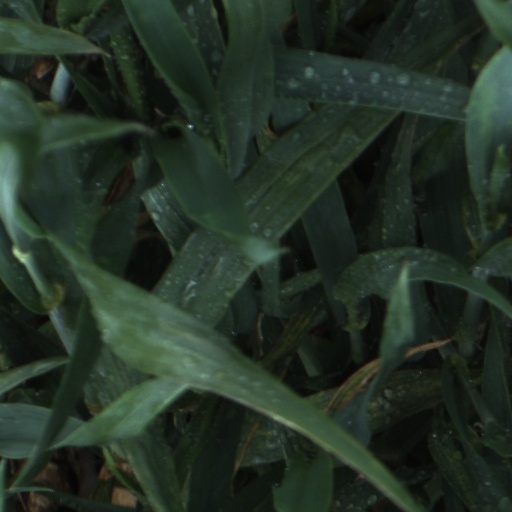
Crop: wheat